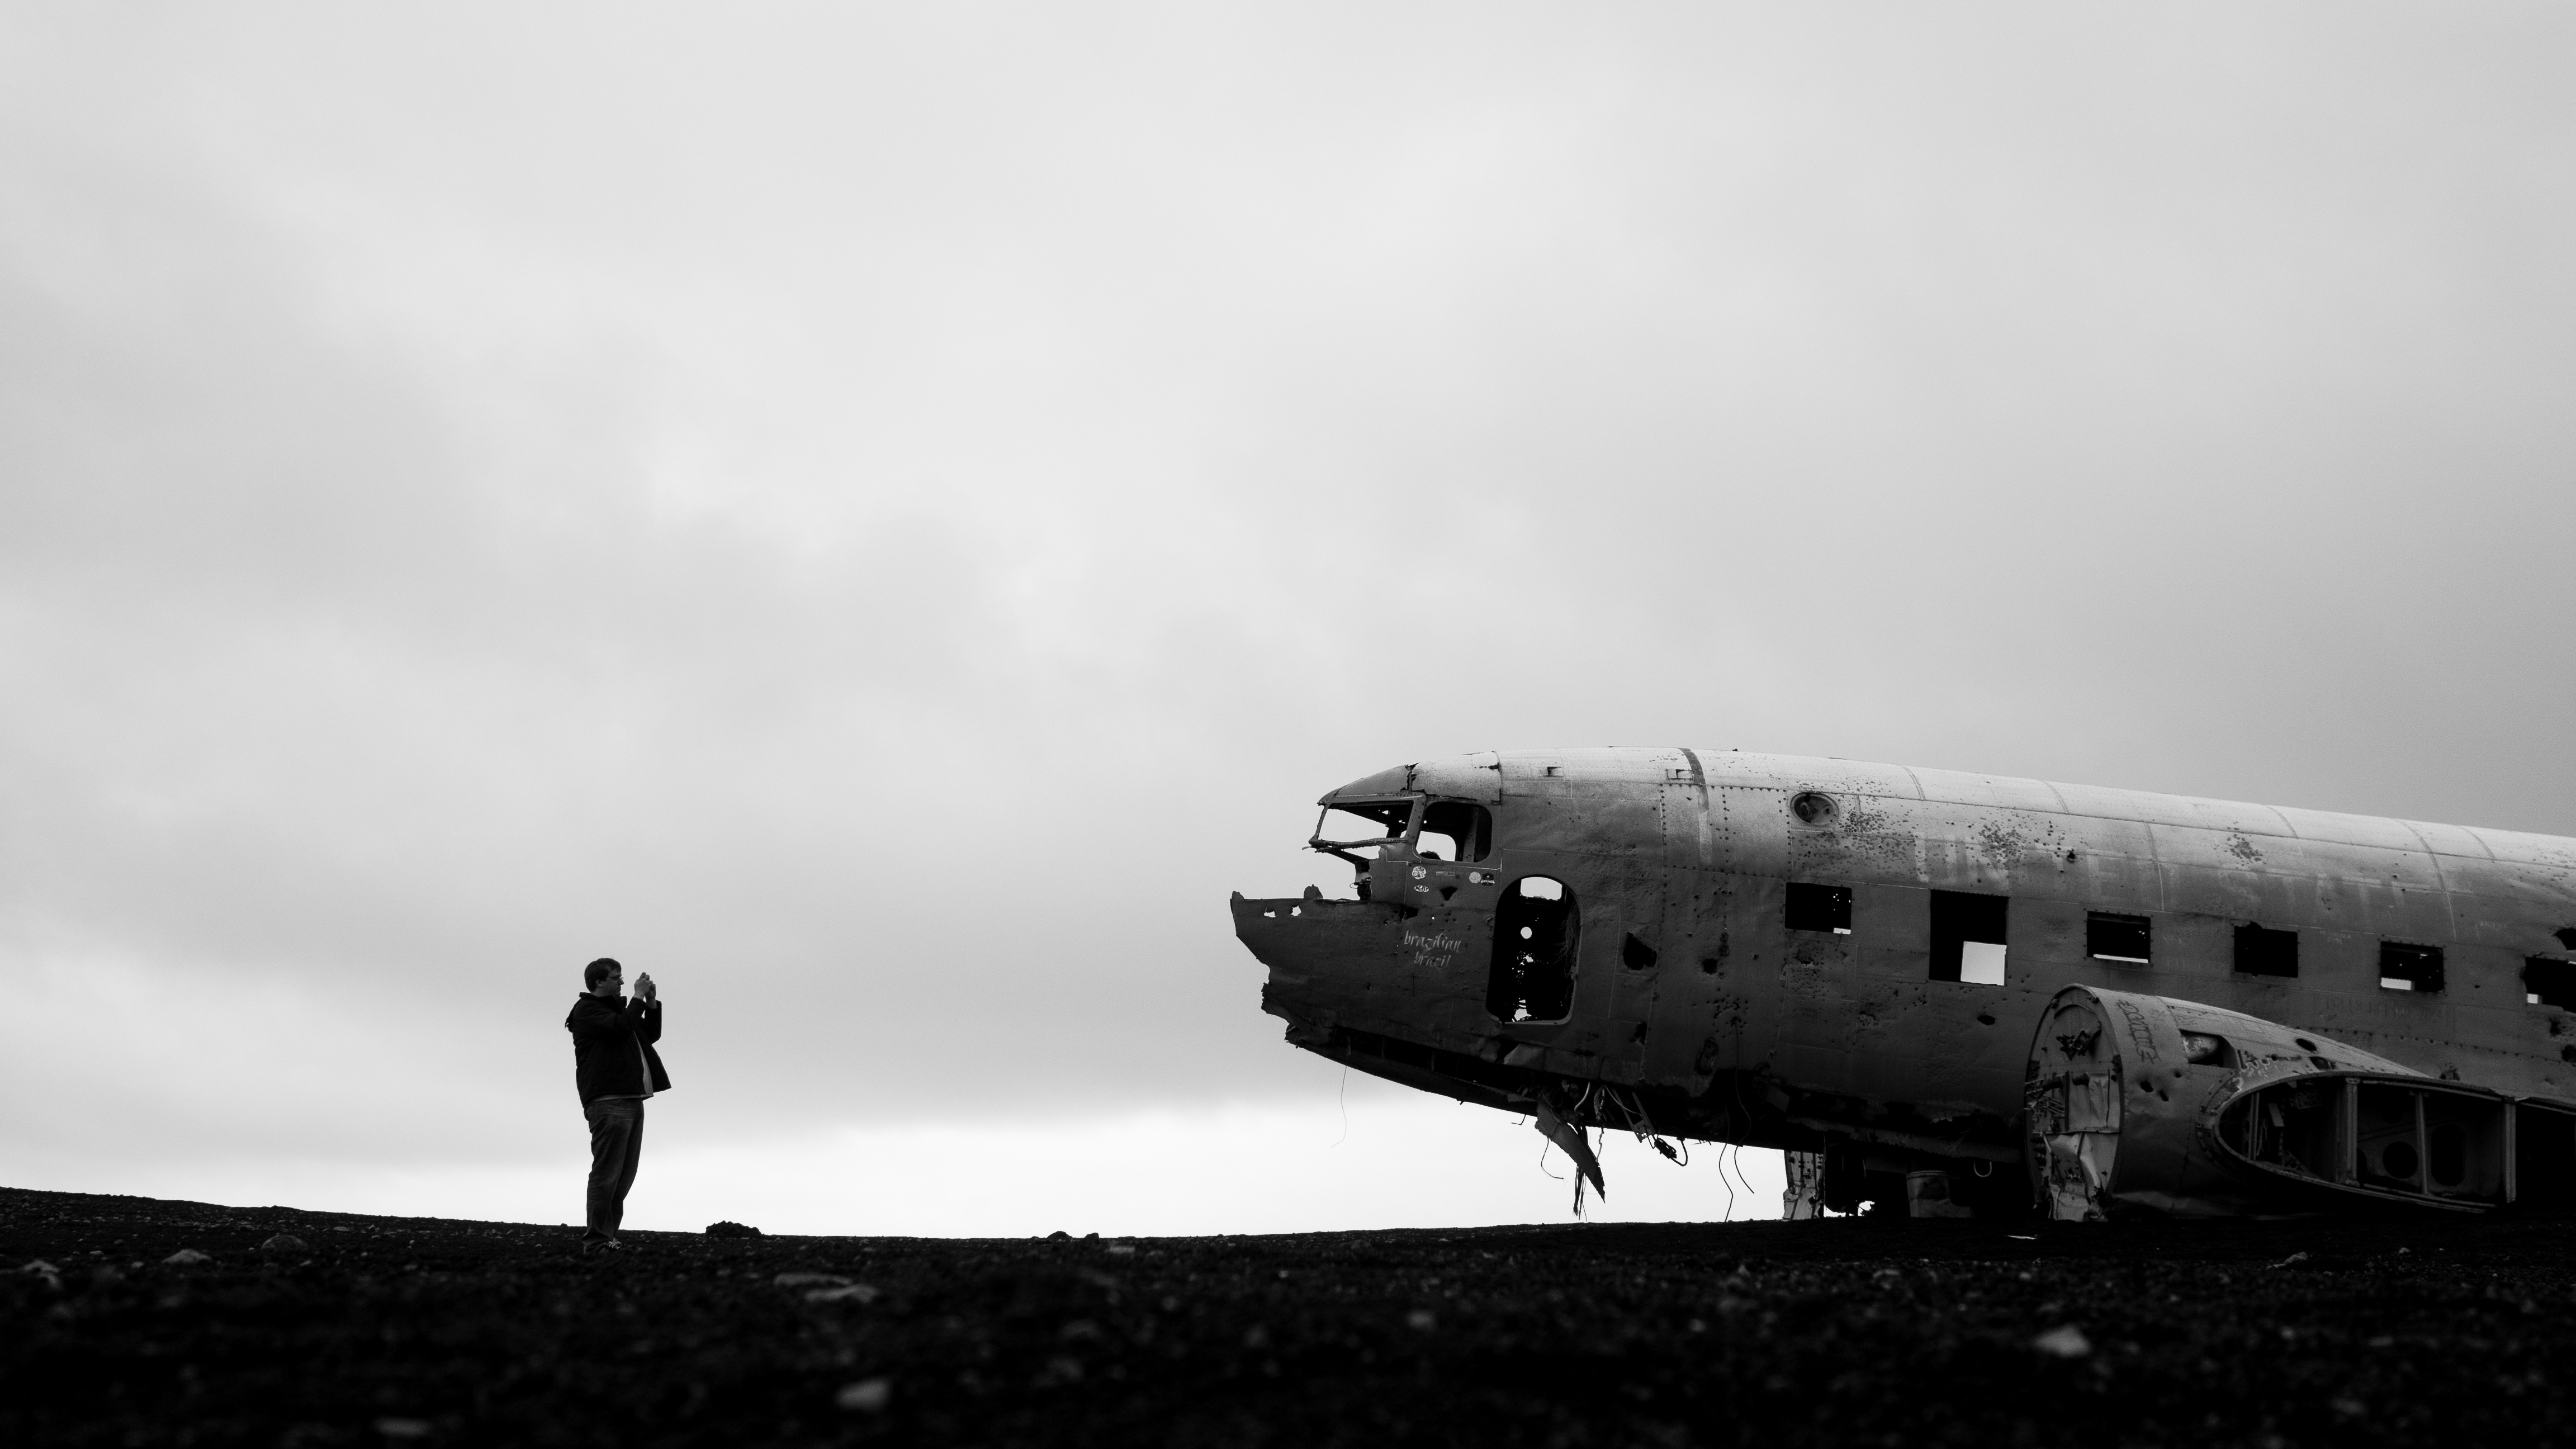
black and white, airplane, plane, aircraft, vehicle, aviation, flight, iceland, monochrome, slheimasandur, airliner, us, navy, wreck, dc3, slheimasandurbeach, military aircraft, monochrome photography, atmosphere of earth, narrow body aircraft